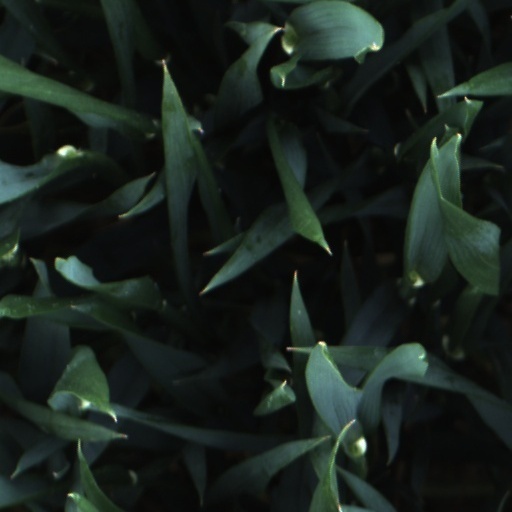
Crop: wheat